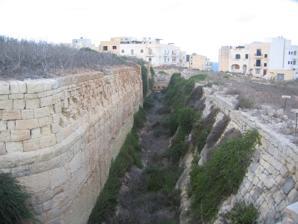
Building: Della Grazie Battery
Country: Unknown
Year built: 1893
Della Grazie Battery Il-Batterija tal-Grazzja Xgħajra , Malta Right hand ditch of the battery Coordinates 35°53′9″N 14°32′58″E / 35.88583°N 14.54944°E / 35.88583; 14.54944 Type Polygonal artillery battery Area 28,400 m 2 (306,000 sq ft) Site information Owner Lands Authority Controlled by Under management agreement for The Scouts Association of Malta - Xgħajra Scout Group Open to the public No Condition Intact - Under restoration Site history Built 1888–1893 Built by British Empire In use 1893–1910 1940s Materials Limestone Battles/wars World War II Della Grazie Battery ( Maltese : Il-Batterija tal-Grazzja ), also known as Xgħajra Battery ( Maltese : Il-Batterija tax-Xgħajra ), is an artillery battery in Xgħajra , Malta . It was built by the British between 1888 and 1893. The battery stands above the shore to the east of Grand Harbour , between Fort Saint Rocco and Fort Saint Leonardo . It is currently being used by the Xgħajra Scout Group as their main headquarters and campsite, and part of it is used as the town hall for Xgħajra. History Construction of the battery started in October 1888 and was completed in March 1893, at a cost of £16,344. It was constructed to take advantage of the improved breech loading guns then coming into service. It was equipped with two 6 inch and two 10 inch breech loading guns in disappearing mounts. The installation takes the form of a polygonal fort , irregular hexagonal in plan, with two caponiers defending the forward ditches. Access to the fort is via a gatehouse and causeway across the rear ditch. The battery takes its name from the much earlier Wignacourt tower , the Santa Maria delle Grazie Tower that stood close to the present battery. The tower was  demolished to clear the field of fire of the present battery. The battery was abandoned in 1910 and its guns were removed. However, in World War II the battery was used as a coastal defence search light battery. At this time some structures were added to accommodate the searchlights. Present day The battery's management and upkeep are currently overseen through an agreement with the Xgħajra Scout Group . The group is financing the battery's restoration through its own funds and various fundraising activities. The Scouts aim to completely refurbish the battery and eventually open it to the public. The Xgħajra Scout Group has formed a subcommittee named "At the Fort" to progressively rejuvenate the Delle Grazie battery. The 'At the Fort' committee meticulously organizes events that invite the public to visit and learn about the fort, with all proceeds contributing to the battery's continuous restoration and maintenance. Gallery The gallery below shows views on an anti-clockwise tour of the exterior of the fort. The rear section of the left hand ditch and the right half or the rear ditch are private property and inaccessible to photograph. Layout of the Battery, detail from a sign beside the gate. The modern gate that closes off the causeway. looking down the rear ditch away from  the causeway. Looking along the rear ditch towards the causeway, where the musket ports that command the rear ditch, can be seen. The corner of the ditch, where the right hand ditch and the rear ditch meet Looking towards the rear of the battery along the right hand ditch. Looking down the forward ditch, along the line of fire of the right hand caponier . View along the forward ditch looking towards the right hand caponier. View along the forward ditch towards the left hand caponier in the distance. Looking into the battery across the forward ditch. The bomb proof roof of the left hand caponier. Looking down the left hand ditch of the battery, with the left caponier nestling in the ditch. References